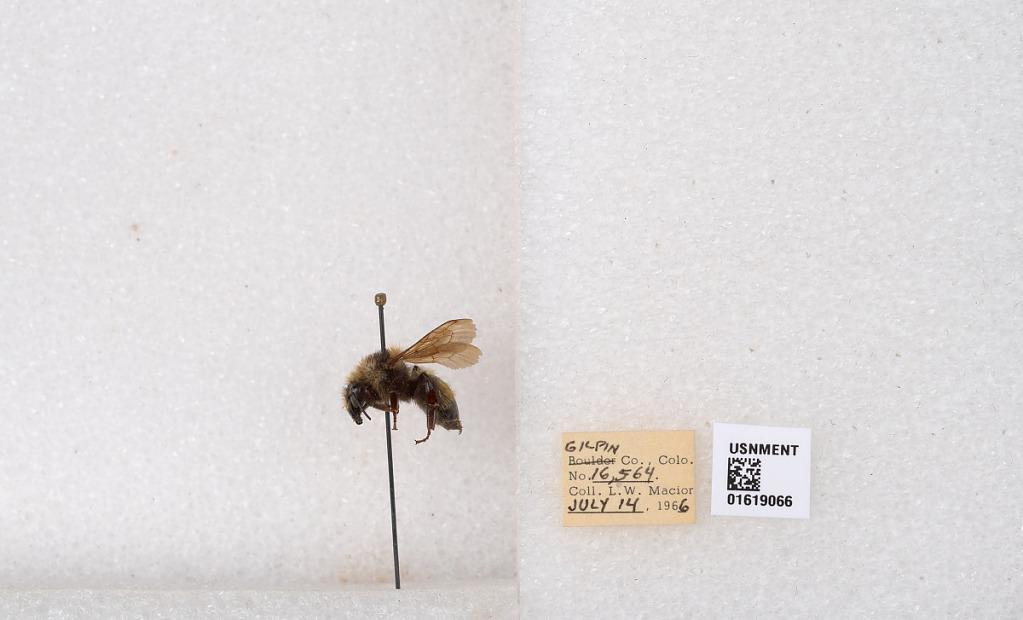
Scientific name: Bombus appositus Cresson
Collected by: L. Macior
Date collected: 1966-7-14
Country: United States
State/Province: Colorado
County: Gilpin
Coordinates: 39.8576, -105.523